Renfe Class 333

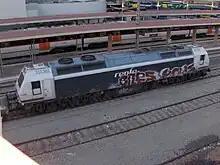

The locomotives were equipped with General Motors engines, generators, traction motors and electrical equipment. The diesel engines are 45-degree offset 16 cylinder V engined, two-stroke designs (EMD 645), with a compression ratio of 14.5:1, and a displacement of 645 cubic inches (10.57 litres) per cylinder, giving a total engine displacement of 10,320 cu.in (169.12 l).